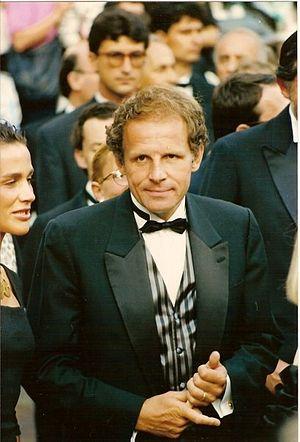
Patrick Poivre d'Arvor au festival de Cannes.
Patrick Poivre d'Arvor, souvent désigné par ses initiales PPDA, né le 20 septembre 1947 à Reims, est un journaliste français.